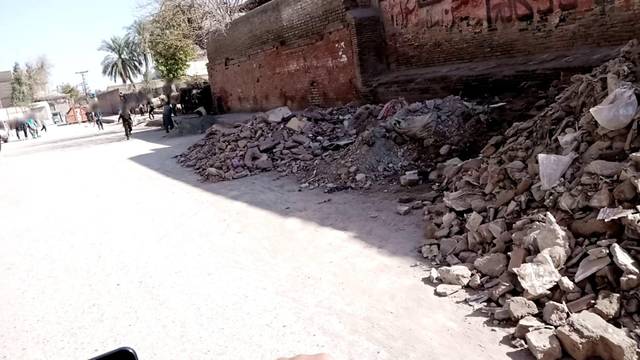
Region: Pakistan
Coordinates: 34.009, 71.581